Walter Nelson-Rees

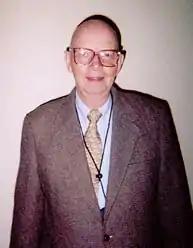
Walter Nelson-Rees in 2005

Walter Nelson-Rees (January 11, 1929 – January 23, 2009) was a cell culture worker and cytogeneticist who helped expose the problem of cross-contamination of cell lines. He used chromosome banding to show that many immortal cell lines, previously thought to be unique, were actually HeLa cell lines. The HeLa cells had contaminated and overgrown the other cell lines.